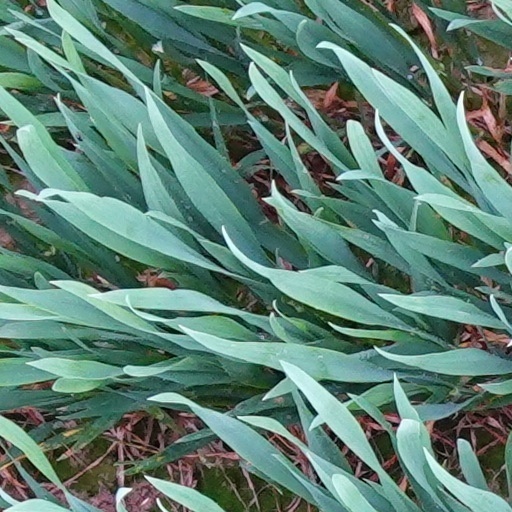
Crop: wheat